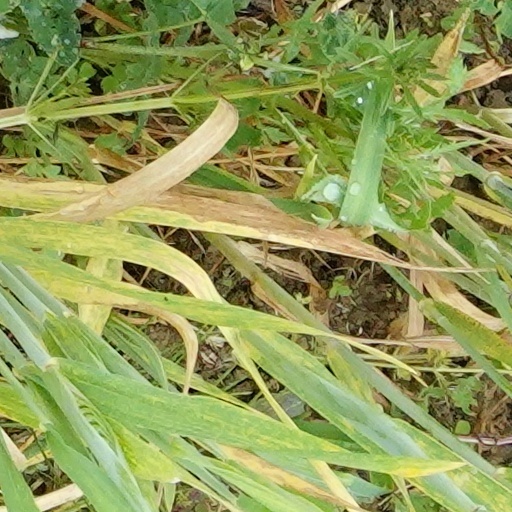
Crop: wheat